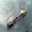
Label: ship